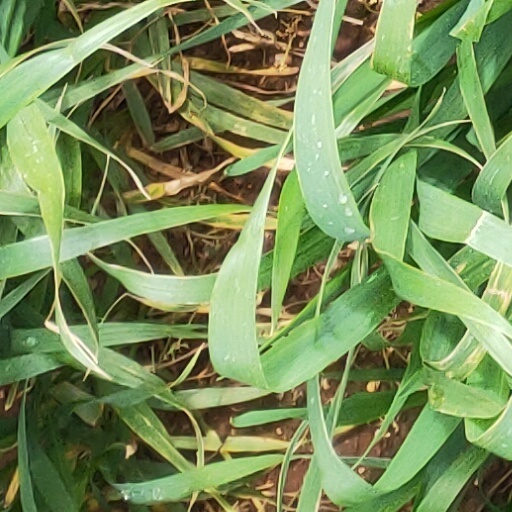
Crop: wheat